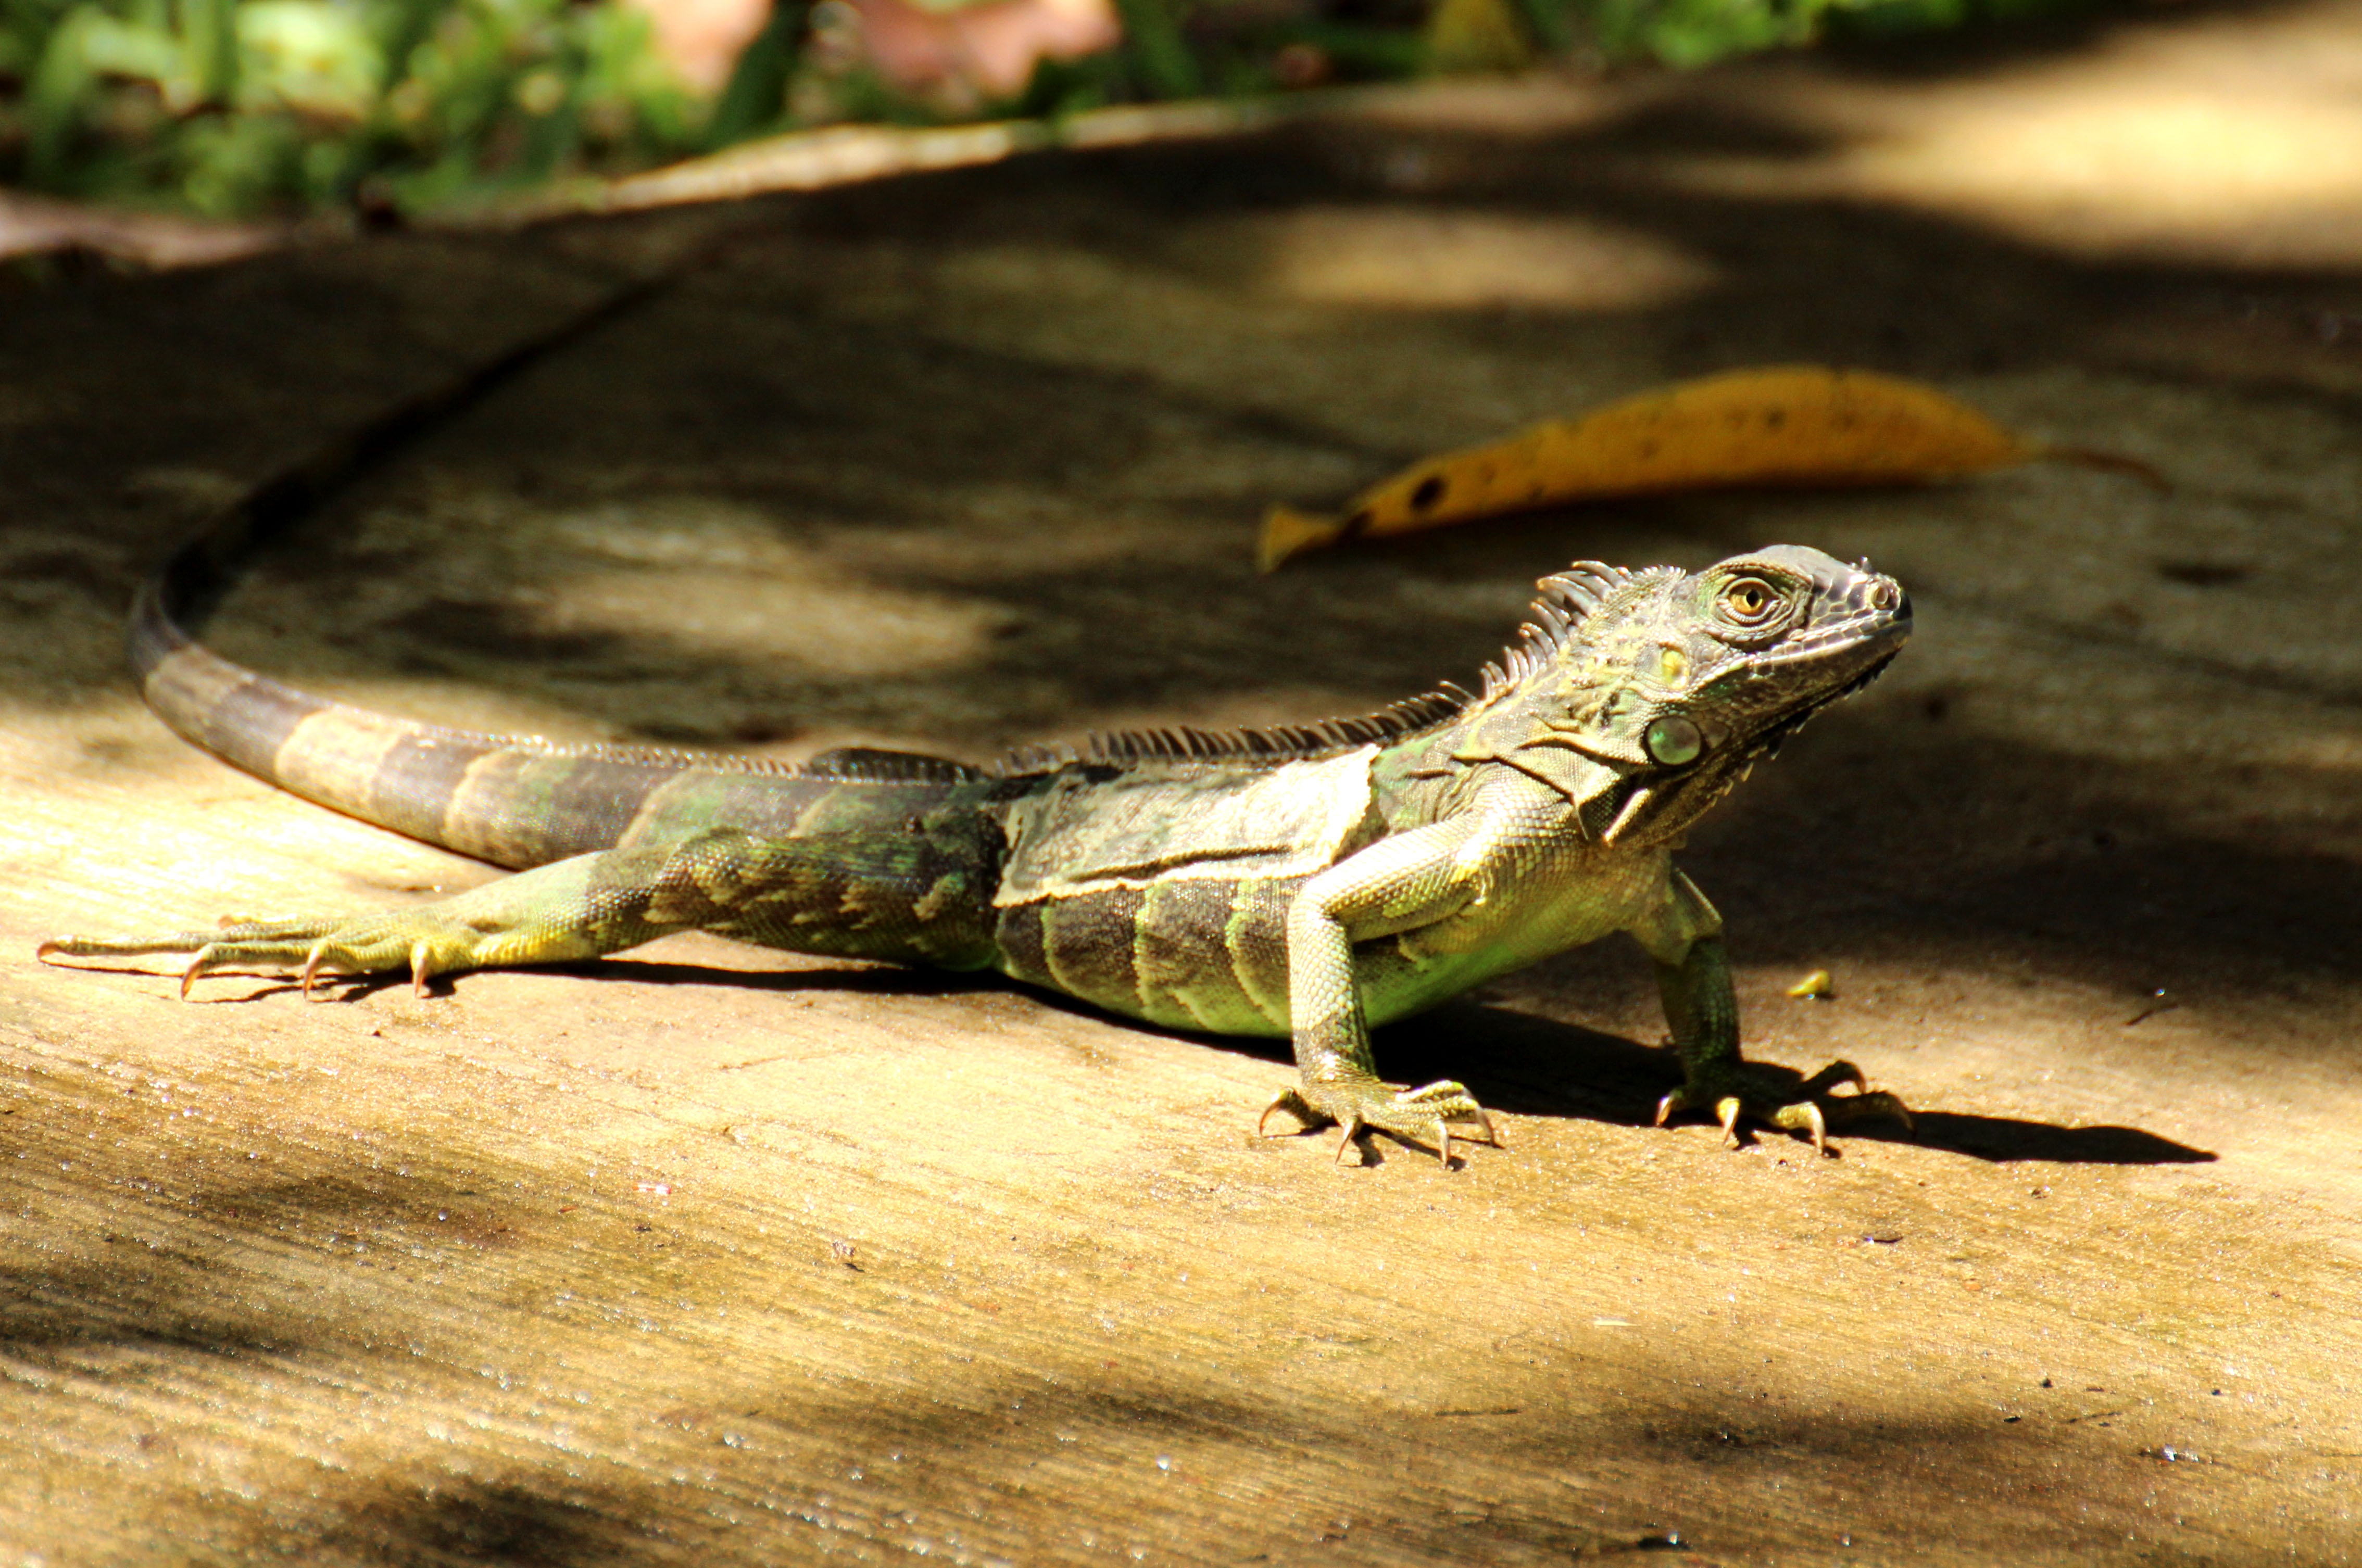
nature, animal, wildlife, tropical, reptile, scale, iguana, fauna, lizard, chameleon, dragon, tropics, iguania, organism, costa rica, agamidae, central america, scaled reptile, lacertidae, terrestrial animal, tortuguero national park